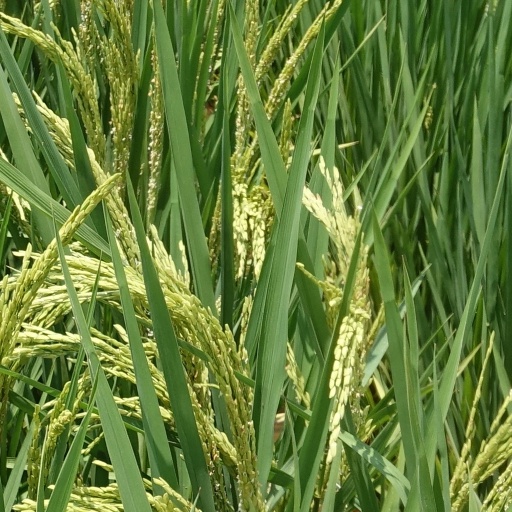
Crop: rice